Feufollet

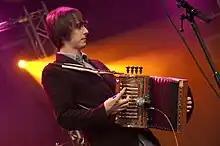

Feufollet is an Americana/Cajun band from Lafayette, Louisiana.